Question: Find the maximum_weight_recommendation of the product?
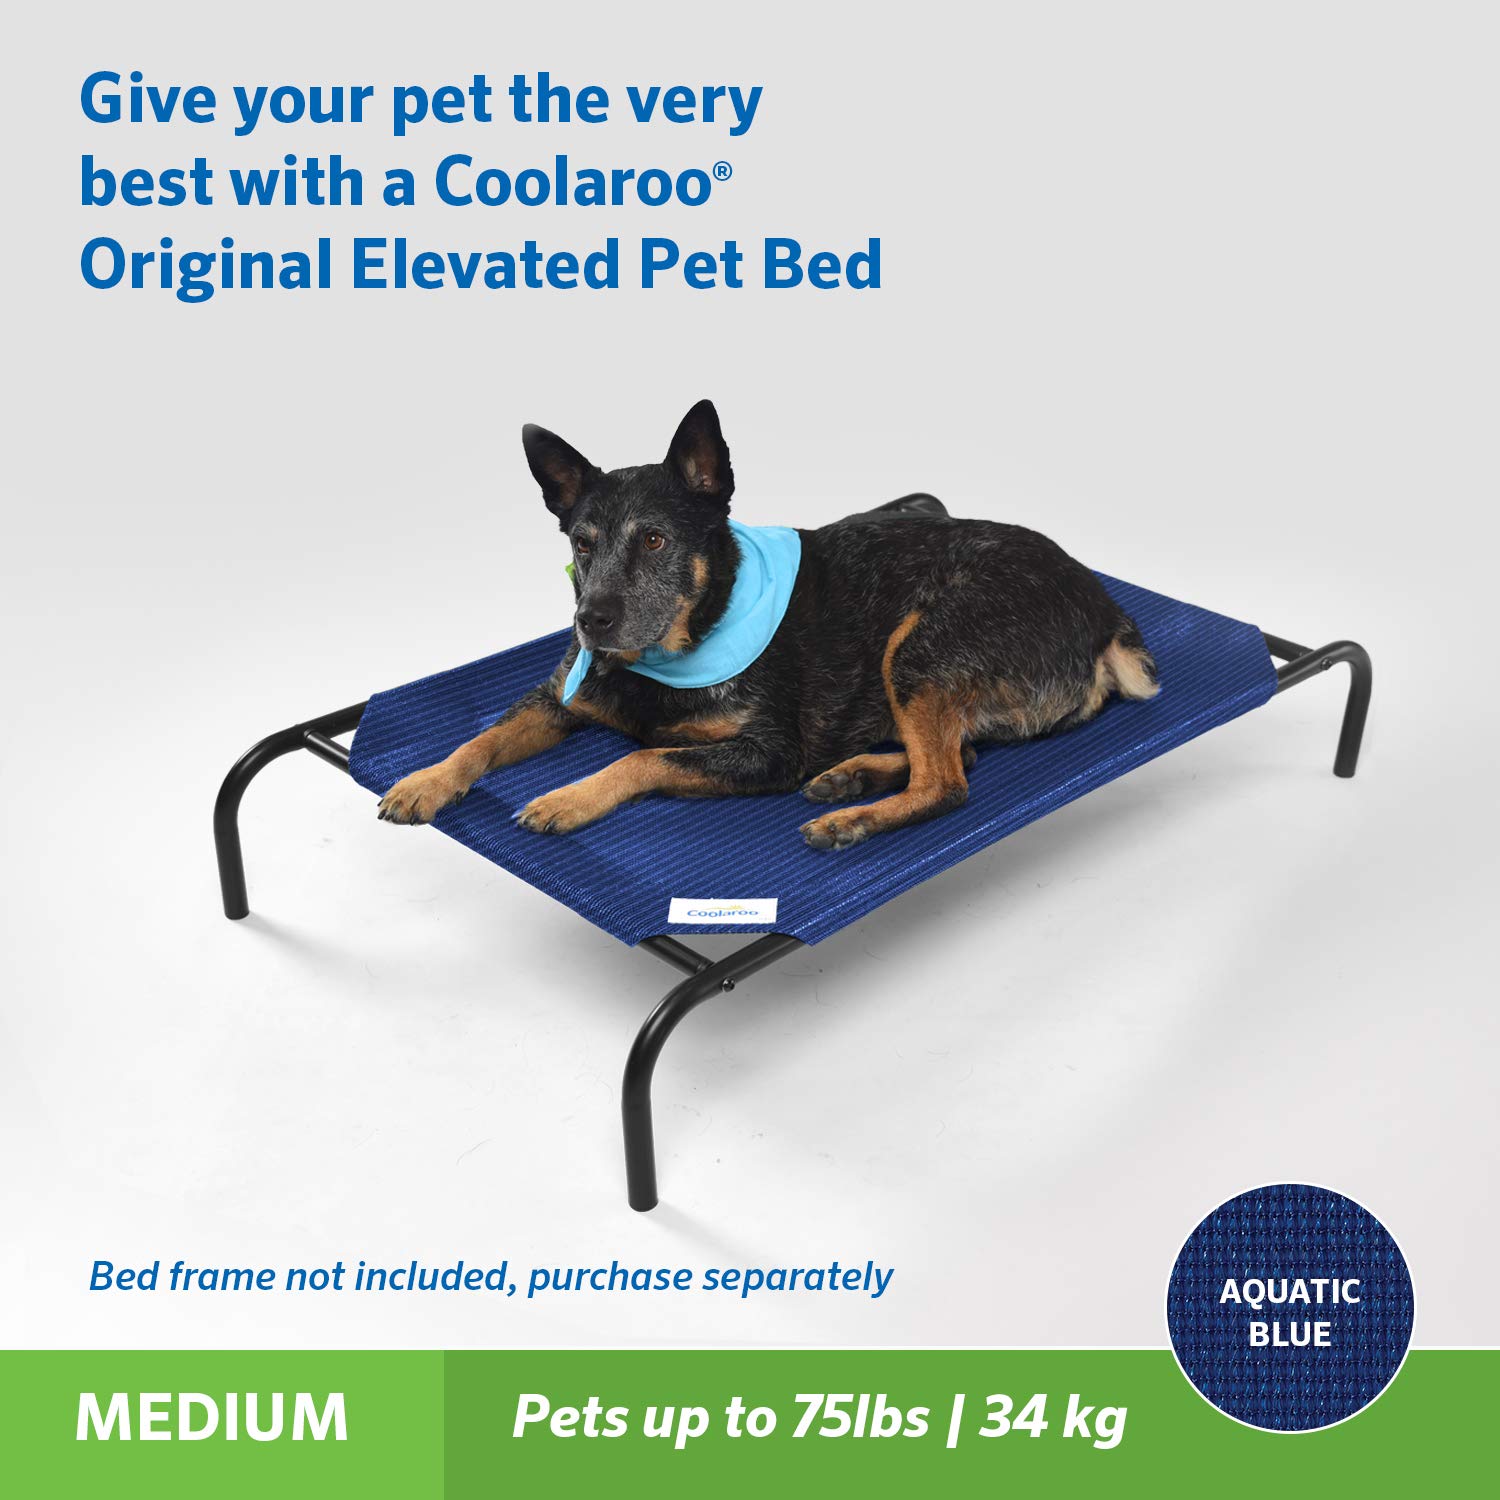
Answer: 75 pound